Yett

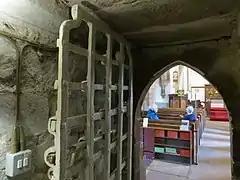
Yett at St Michael's Church, Burgh by Sands, Cumbria

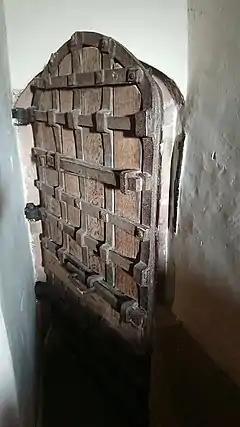
Yett between the tower and the church at St Cuthbert's Church, Great Salkeld, Cumbria, viewed from inside the tower.

Yetts are predominantly found in Scotland – where most towers, particularly the later ones, were equipped with them rather than portcullises – but some iron gates are found in the Border counties of England. While few references to yetts exist outside Scotland, an English report of 1416 on Roxburgh Castle (then in English hands) contains recommendations for the insertion of iron gates. Yetts are not restricted to any one region or district within Scotland but are widespread throughout.